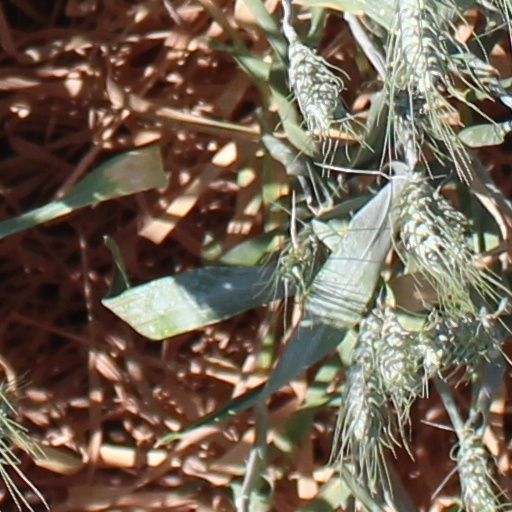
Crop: wheat